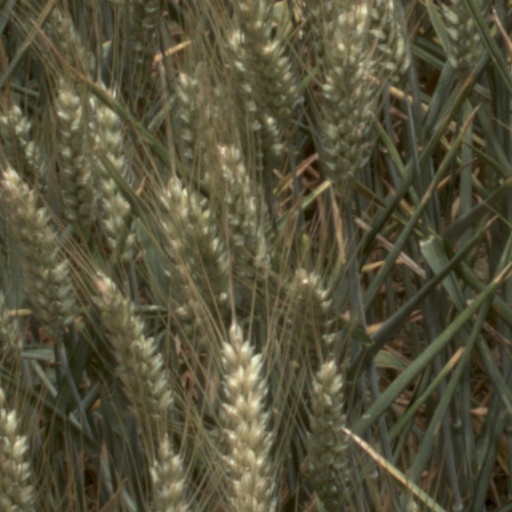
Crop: wheat